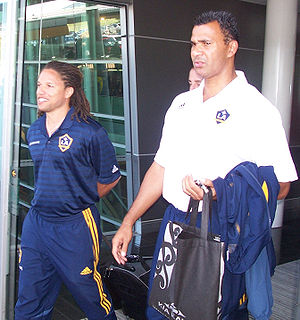
Ruud Gullit
Ruud Gullit (til højre)
Ruud Gullit er en tidligere hollandsk fodboldspiller, der i perioden 1981-1994 spillede 66 landskampe og scorede 17 mål. Han blev i 1987 kåret som bedste fodboldspiller i Europa og blev tillige kåret som verdens bedste fodboldspiller i både 1987 og 1989. På klubplan spillede han de første år af sin karriere i de nederlandske klubber Feyenoord og PSV Eindhoven inden han i 1987 kom til italienske AC Milan, hvor han spillede frem til 1993 og igen i 1994. Mellem de to sidstnævnte år, var han tilknyttet Sampdoria, som han også kortvarigt vendte tilbage til i 1995. Han sluttede sin store karriere i engelske Chelsea F.C., hvor han var engageret frem til 1998. Han var tillige klubbens træner de to sidste år. Sidenhen har har også bestridt trænergerningen i Newcastle United F.C. og i barndomsklubben Feyenoord uden den store succes. Gullit har været gift tre gange og har seks børn.